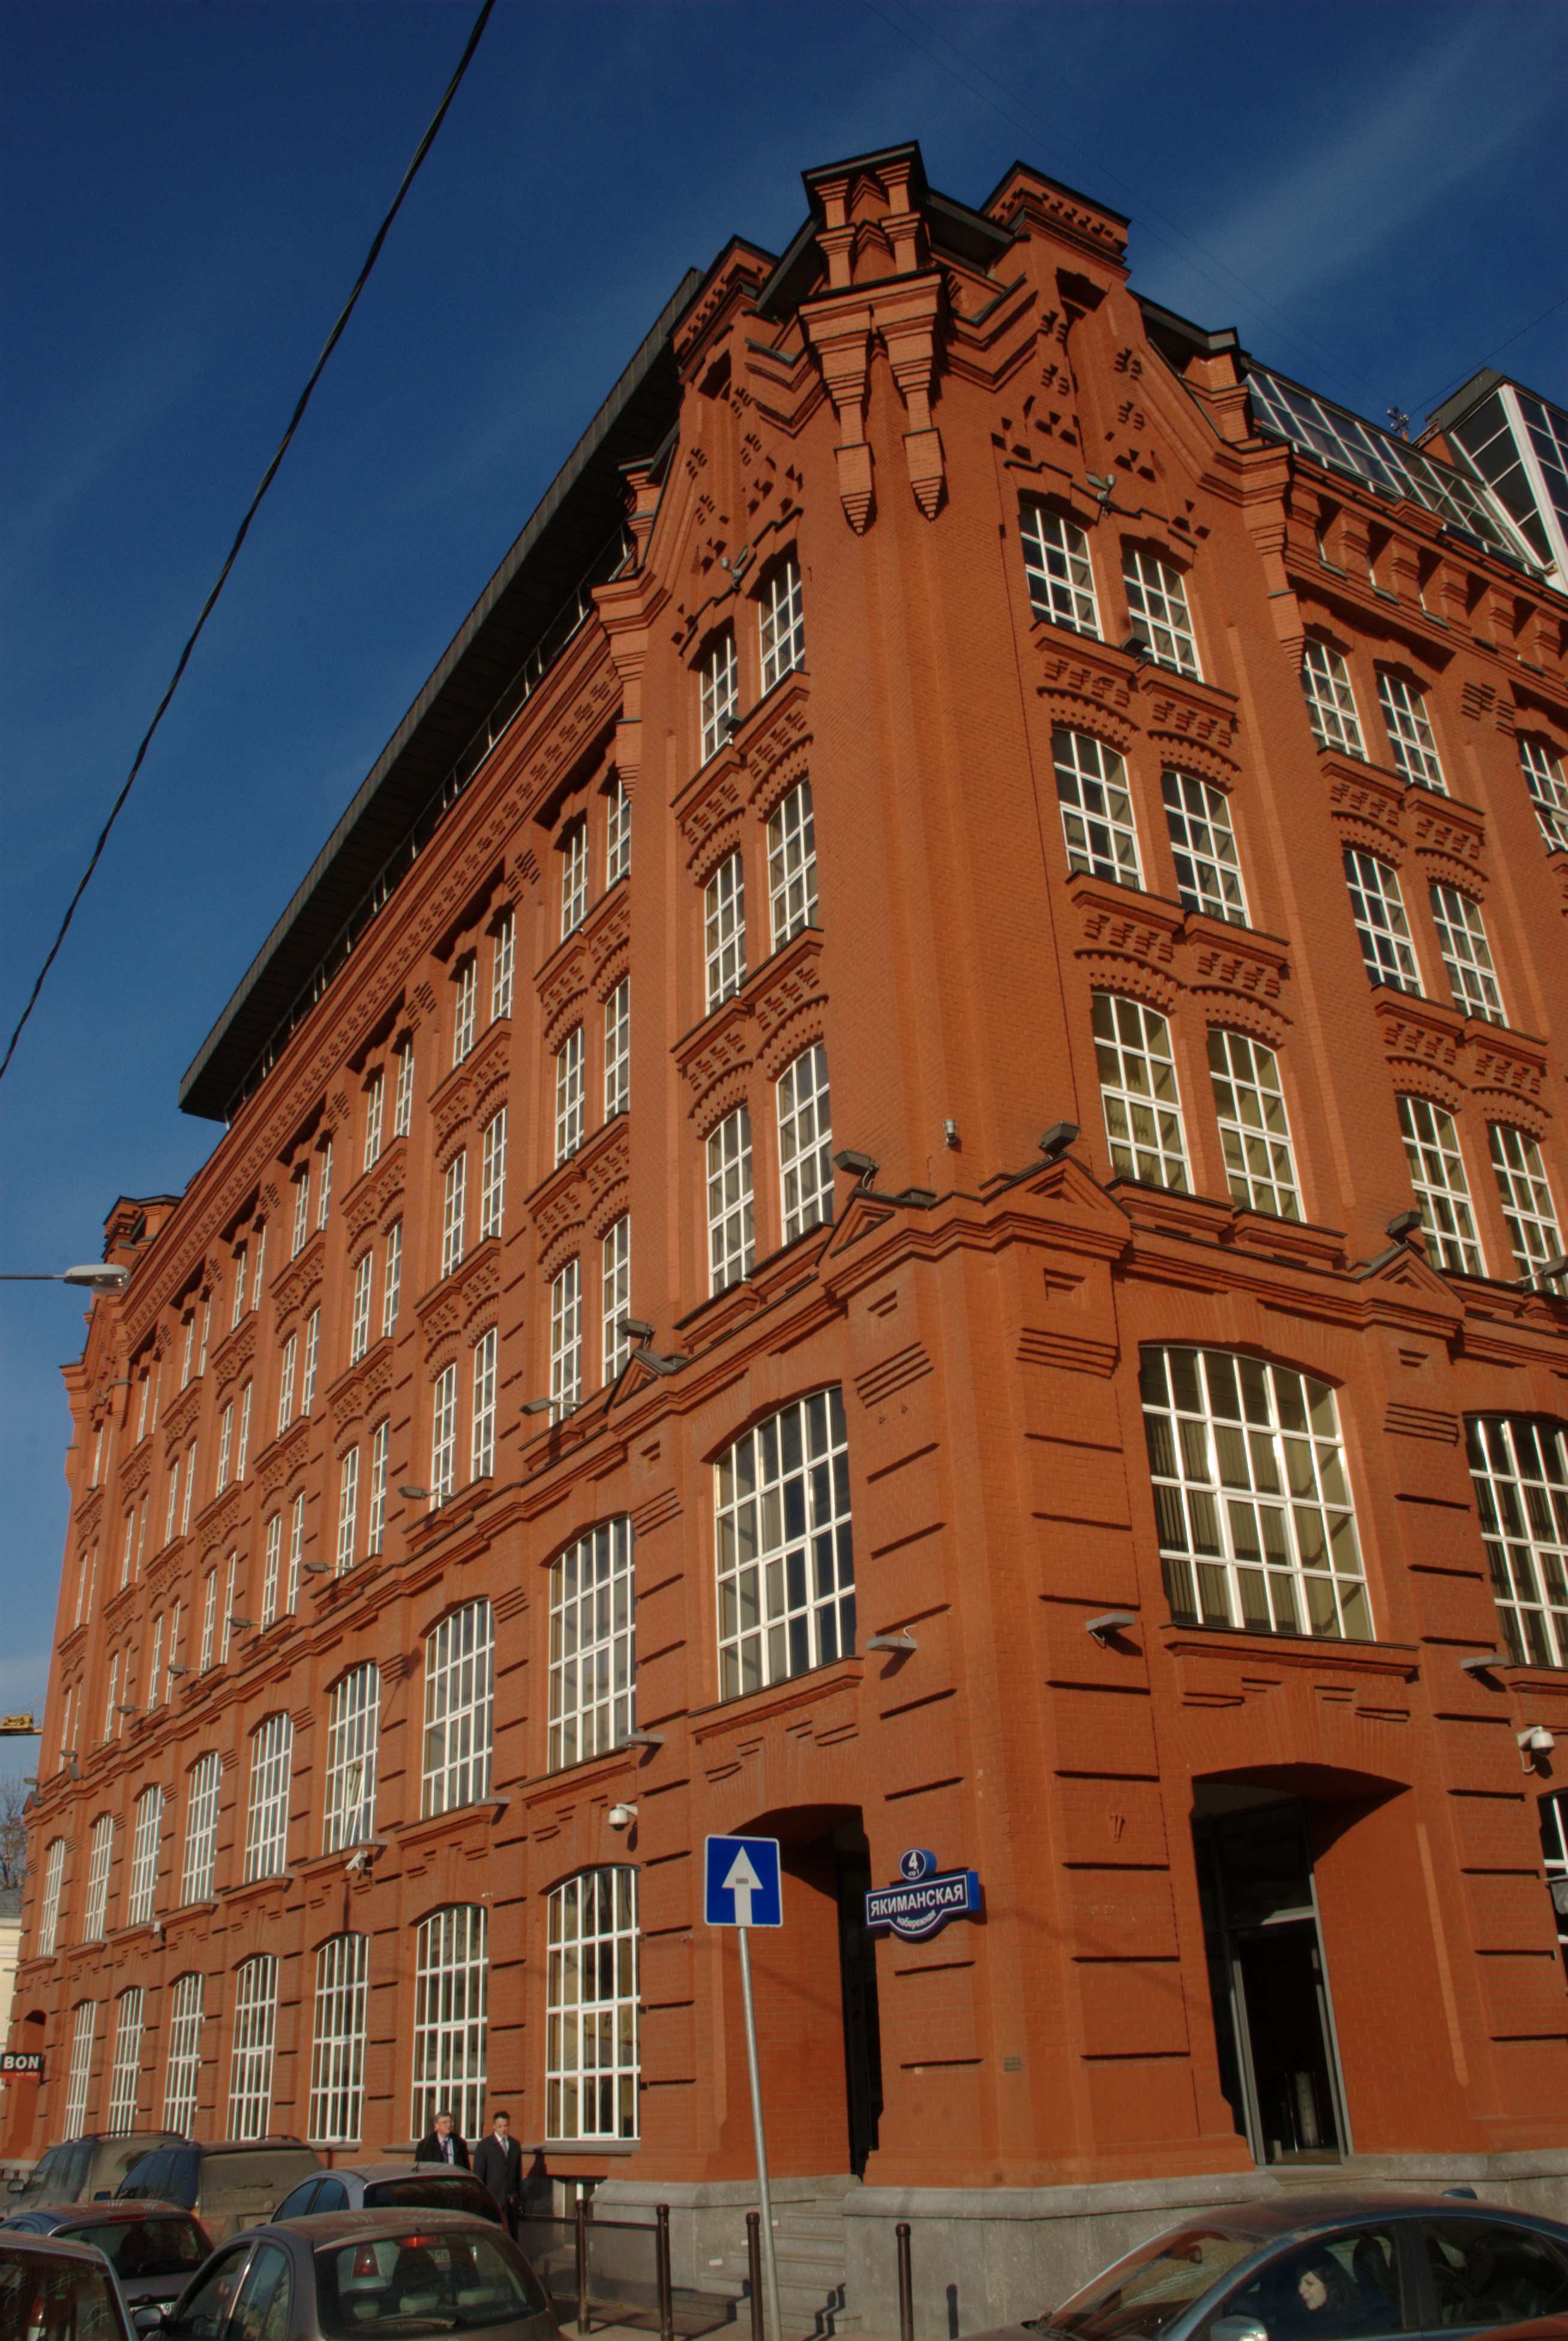
architecture, road, street, town, city, skyscraper, cityscape, downtown, evening, plaza, landmark, facade, nikon, brick, tower block, moscow, russia, d80, cityscapes, moskau, metropolis, nikond80, moscou, zamoskvorechie, concordians, impressedbeauty, neighbourhood, urban area, residential area, human settlement